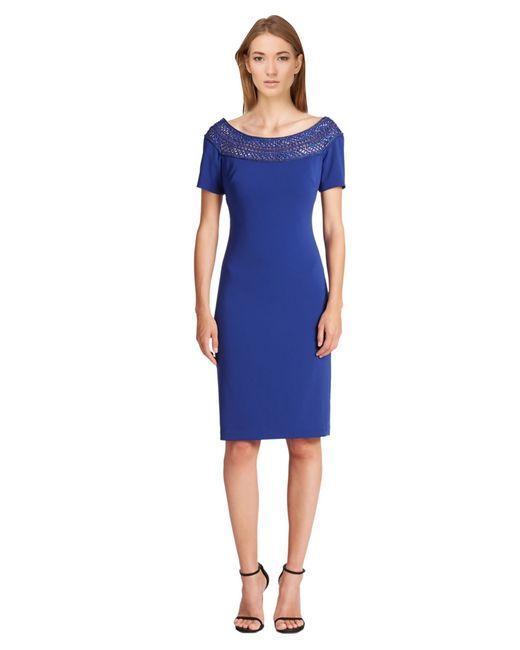
Dehnbare Meerjungfrau aus dem Schulterschlitz Formelles Kleid figurbetont